Elaine C. Smith

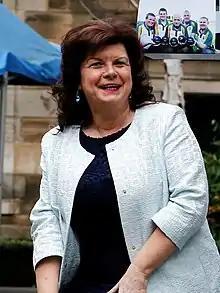
Smith in 2015

Elaine Constance Smith (born 2 August 1958) is a Scottish actress and comedian. She is known for her roles in the BBC Scotland sitcoms "City Lights" (1984–1991), "Rab C. Nesbitt" (1988–2014), and "Two Doors Down" (2013–present), winning a BAFTA Scotland award for the latter.